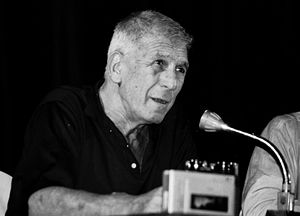
Richard Brooks
Richard Brooks 1945) blev filmatiseret som Crossfire (Blindt had, 1947), og Brooks blev ansat som manuskriptforfatter i Hollywood. Han debuterede som instruktør i 1950 og fik gennembrud som filminstruktør med Blackboard Jungle (Vend dem ikke ryggen, 1955) og vandt en Oscar for Elmer Gantry (1960). Han huskes ikke mindst for sin vellykkede filmatisering af Tennessee Williams's Cat on a Hot Tin Roof (Kat på et varmt bliktag, 1958), for den hårdkogte westernfilm The Professionals (De professionelle, 1966) og den isnende kriminalfilm In Cold Blood (Med koldt blod, 1967).